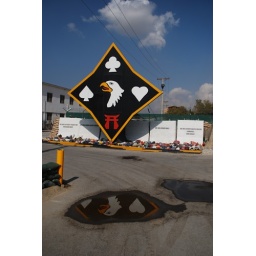
Sign at the rememberence wall and rock garden on Bagram Air Base.....liked the reflection in the puddle